Glen Canyon Group

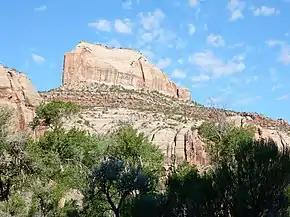
Glen Canyon Group in southeast Utah. At top are massive beds of Navajo Sandstone separated by thinner beds of the Kayenta Formation from massive beds at bottom of the Wingate Sandstone.

The Glen Canyon Group is a geologic group of formations that is spread across the U.S. states of Nevada, Utah, northern Arizona, north west New Mexico and western Colorado. It is called the Glen Canyon Sandstone in the Green River Basin of Colorado and Utah.